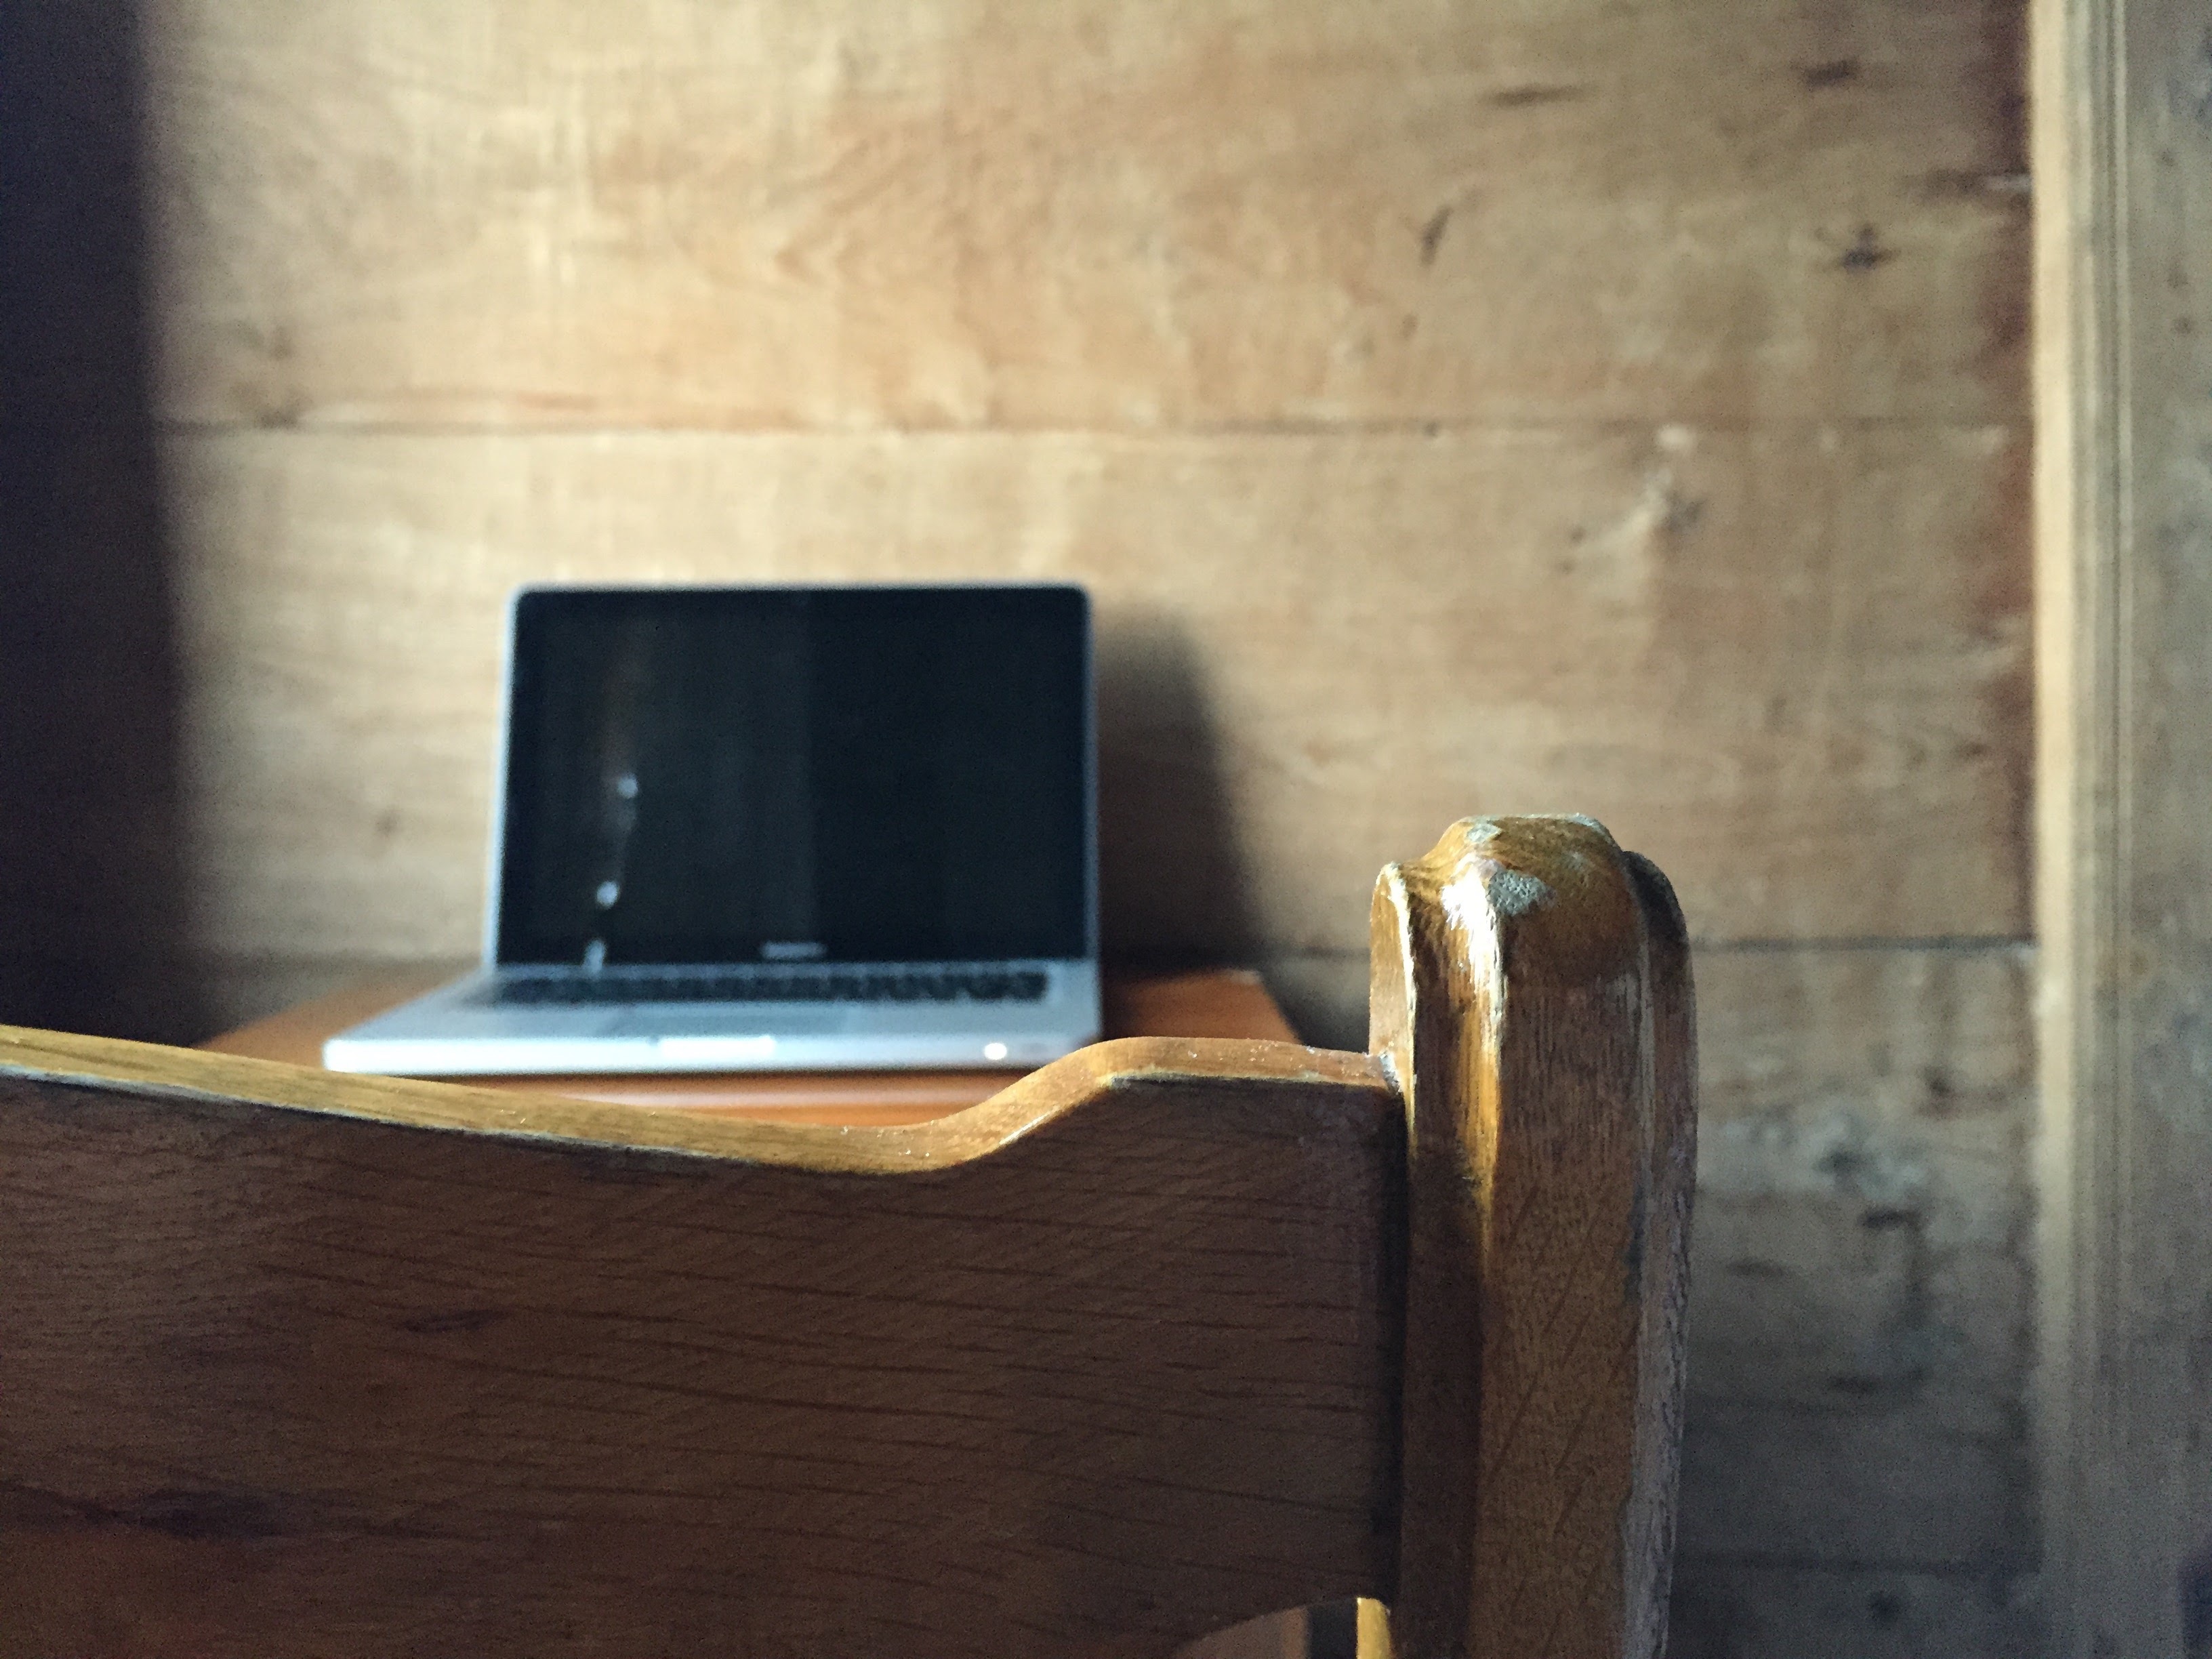
table, wood, wall, furniture, room, interior design